Martello Gallery-Key West Art and Historical Museum

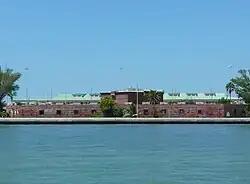
The fort as seen from the Atlantic Ocean

The Fort East Martello Museum & Gardens (also known as the East Martello Tower), is a historic site located at 3501 South Roosevelt Boulevard, Key West, Florida, United States. On June 19, 1972, it was added to the U.S. National Register of Historic Places. It is the best-preserved example of the Martello style of military architecture in the country.